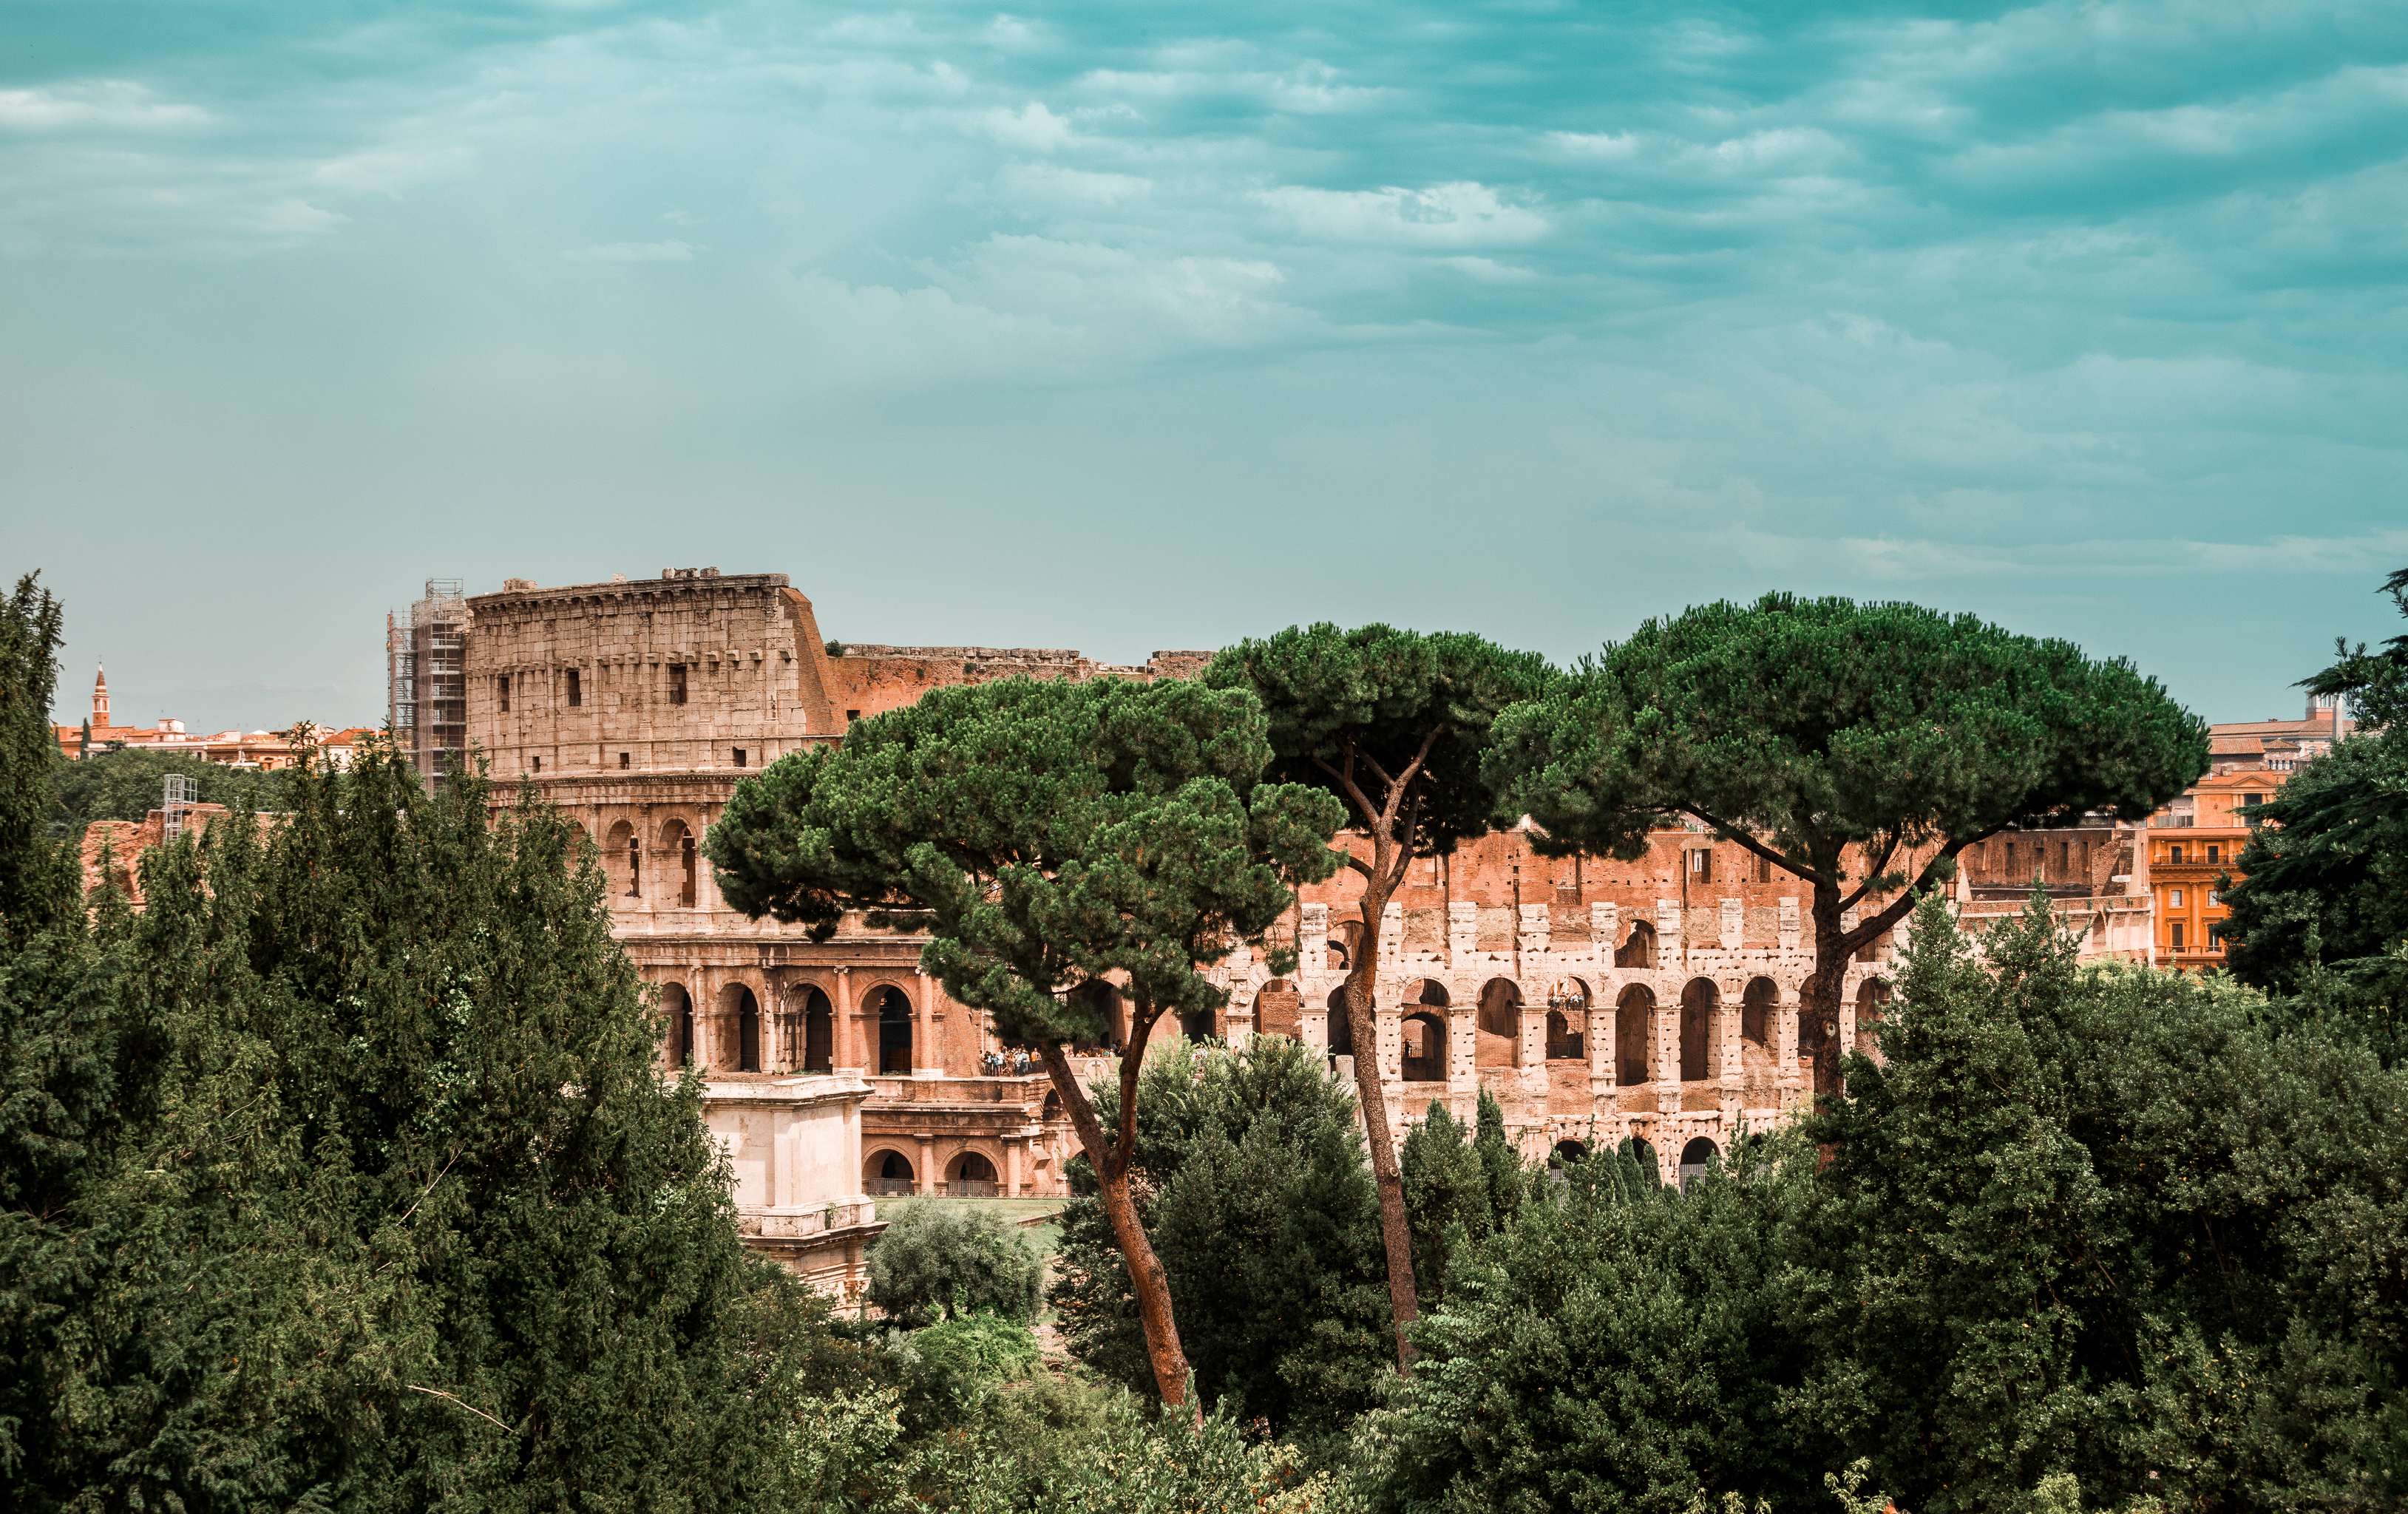
chateau, palace, city, cityscape, castle, landmark, ruins, ancient history, human settlement